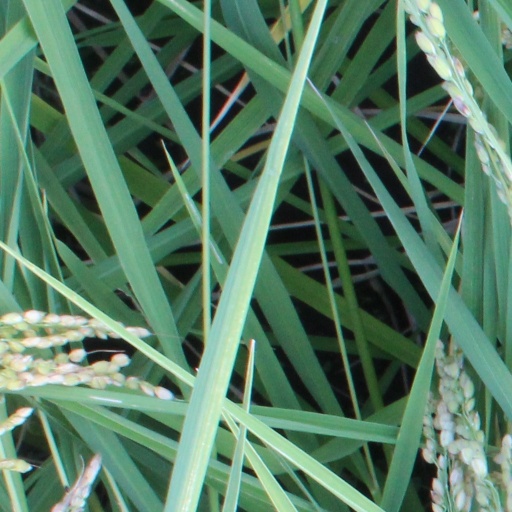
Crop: rice